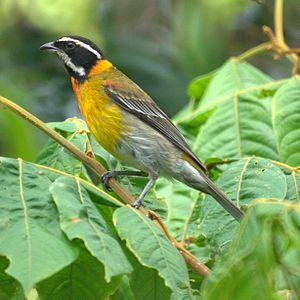
Spindalis portoricensis
La Zéna de Porto Rico, surnommée reina mora ou reinita mora, est une espèce de passereaux endémique de Porto Rico. Elle est largement répartie sur toute l'île et son nombre est assez important pour qu'elle contribue à la dissémination des graines pour la reproduction des plantes dans l'écosystème portoricain. La reina mora est un des trois emblèmes nationaux de Porto Rico.